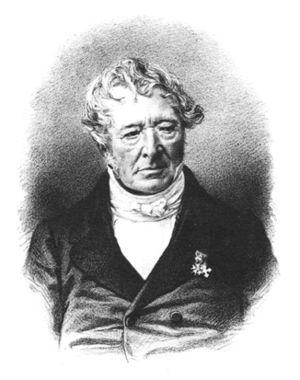
Le musée archéologique Saint-Laurent est un musée départemental situé à Grenoble, en France, au pied de la colline de la Bastille, dans le quartier Saint-Laurent de la rive droite de l'Isère.
Jacques-Joseph Champollion, dit Champollion-Figeac, est un archéologue français. Il est le frère aîné de Jean-François Champollion.